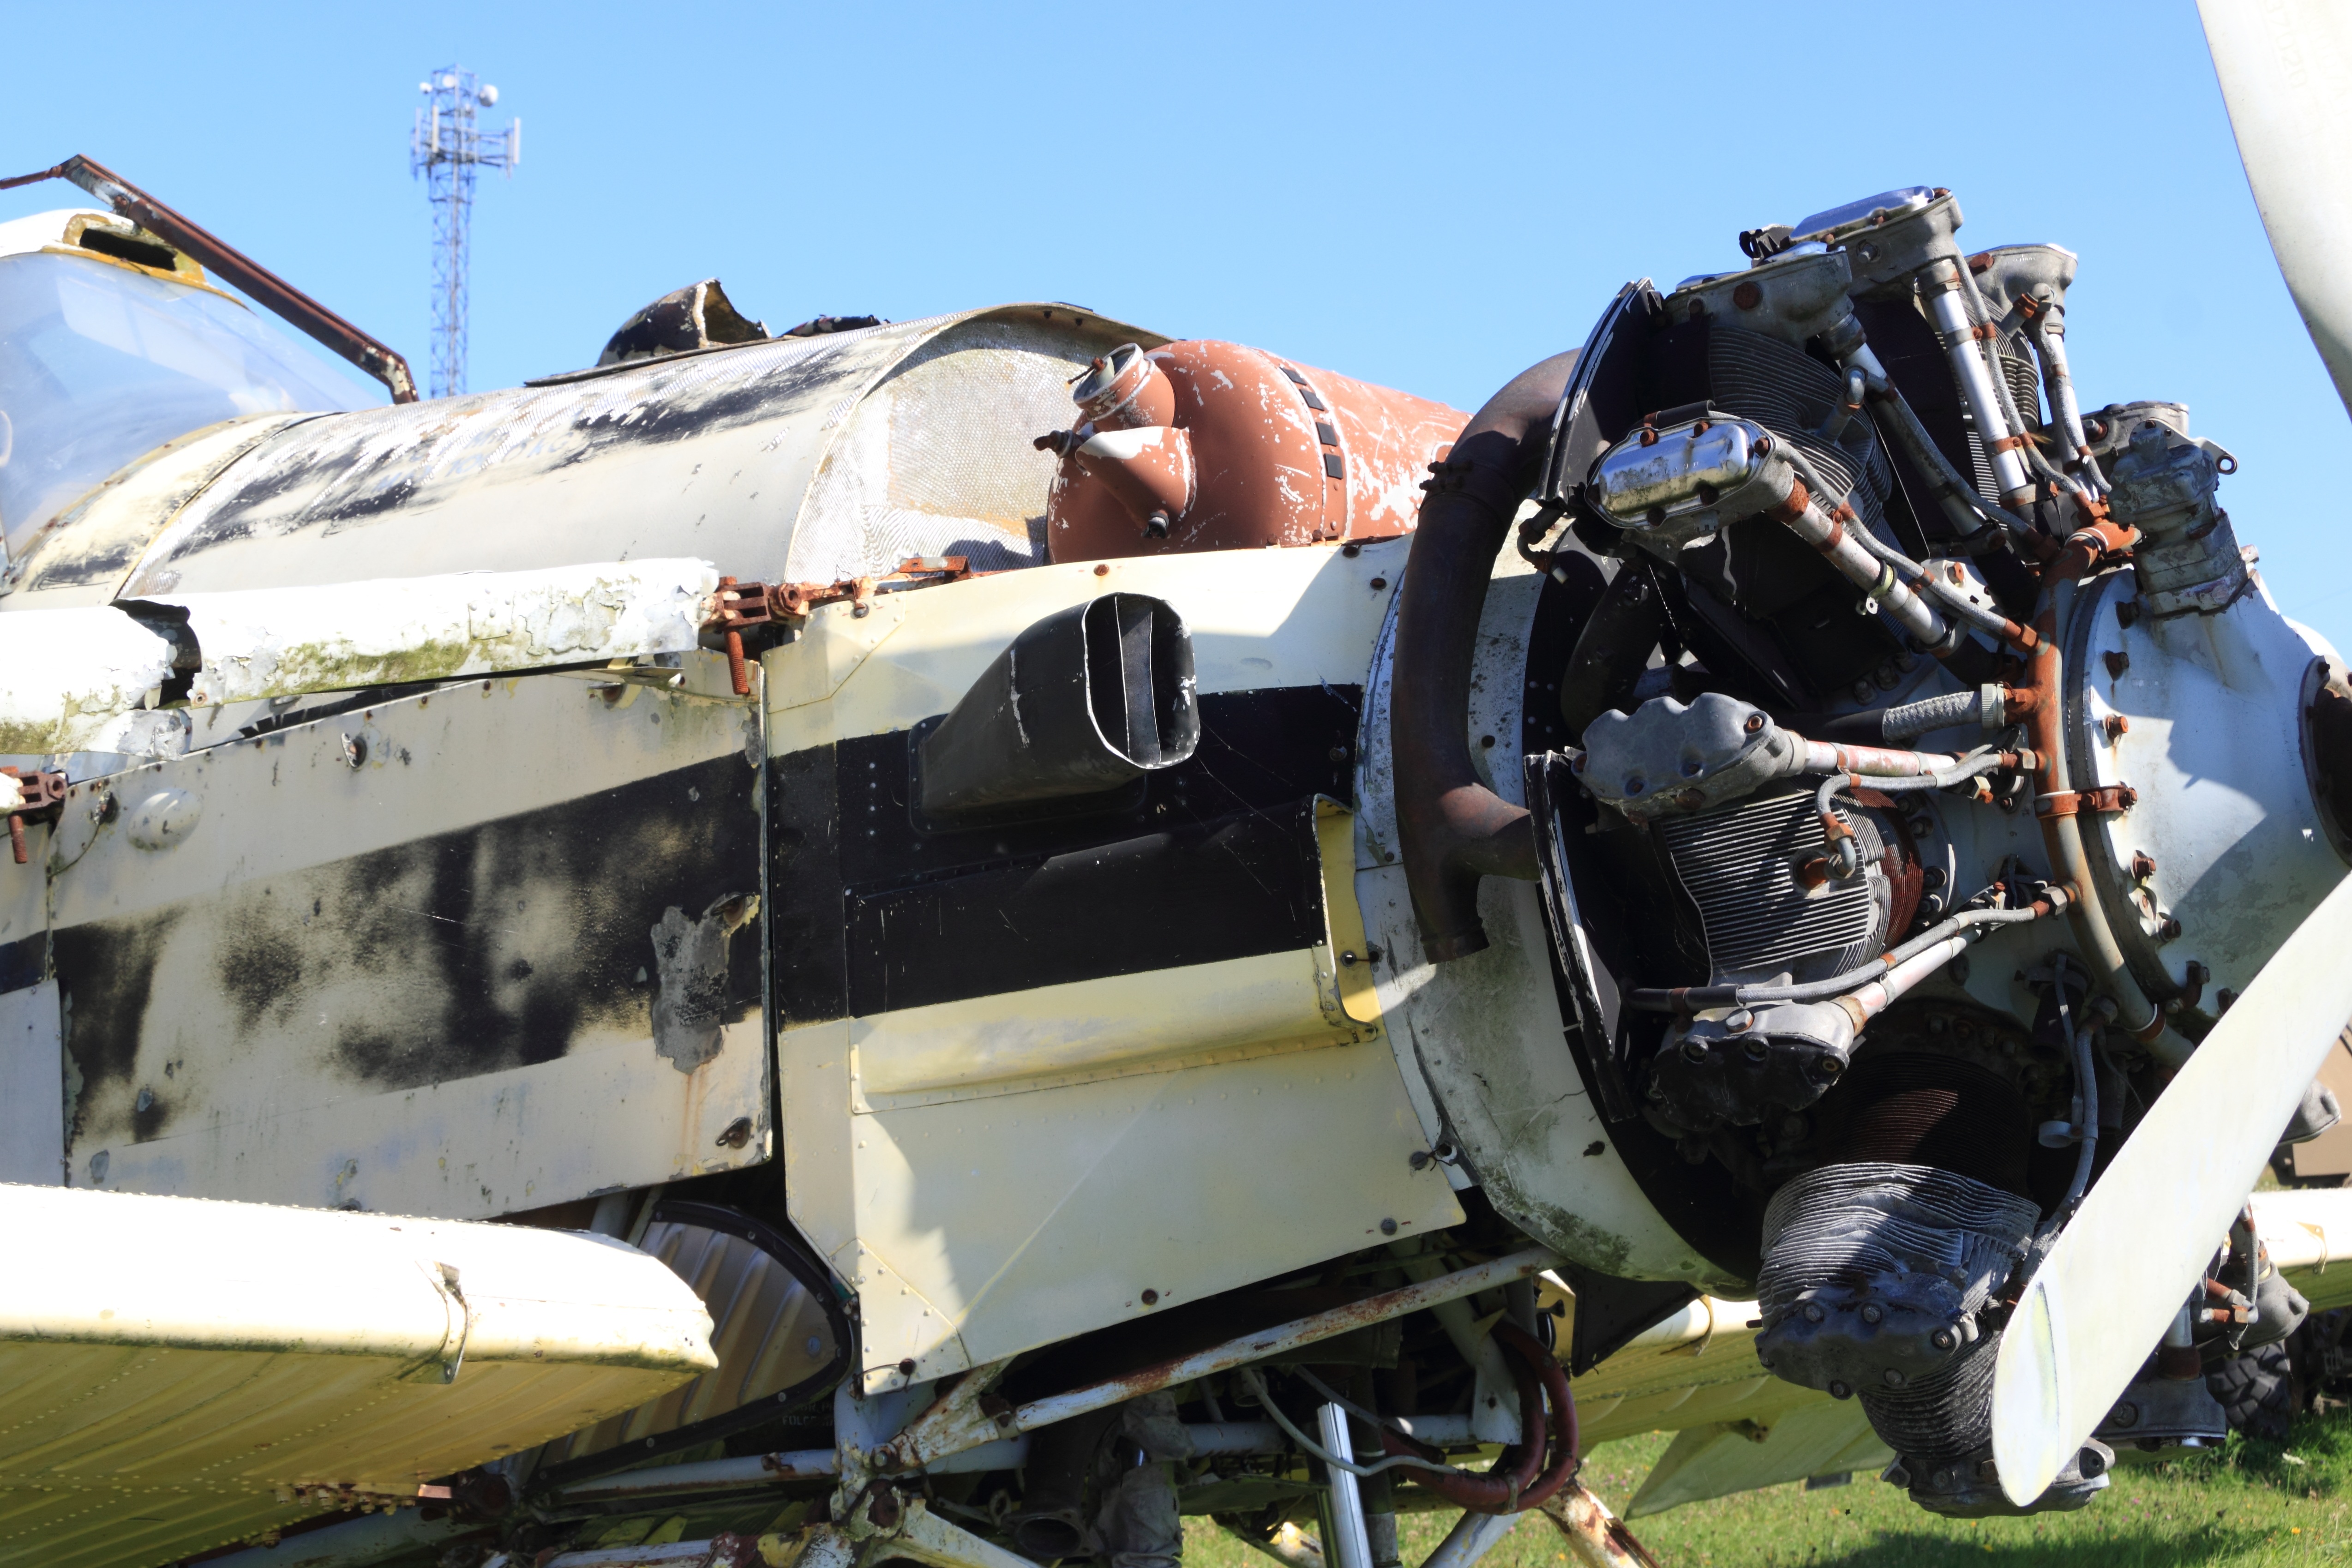
airplane, plane, aircraft, military, army, vehicle, aviation, abandoned, helicopter, engine, poland, dump, rotorcraft, radial, air force, atmosphere of earth, aircraft engine